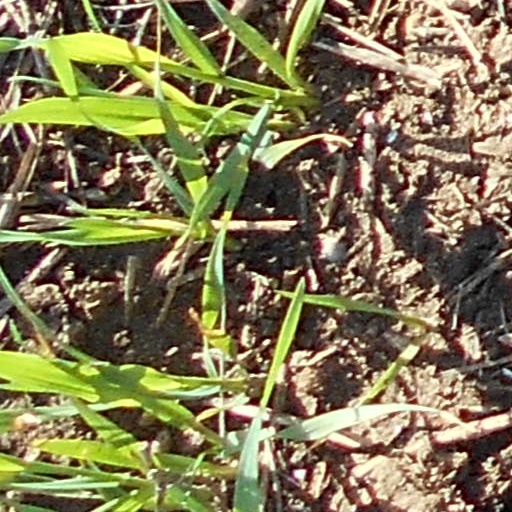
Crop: wheat